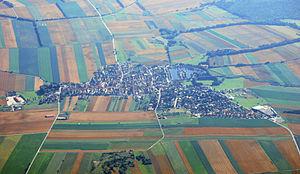
Au am Leithaberge est une commune autrichienne du district de Bruck an der Leitha en Basse-Autriche.